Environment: real
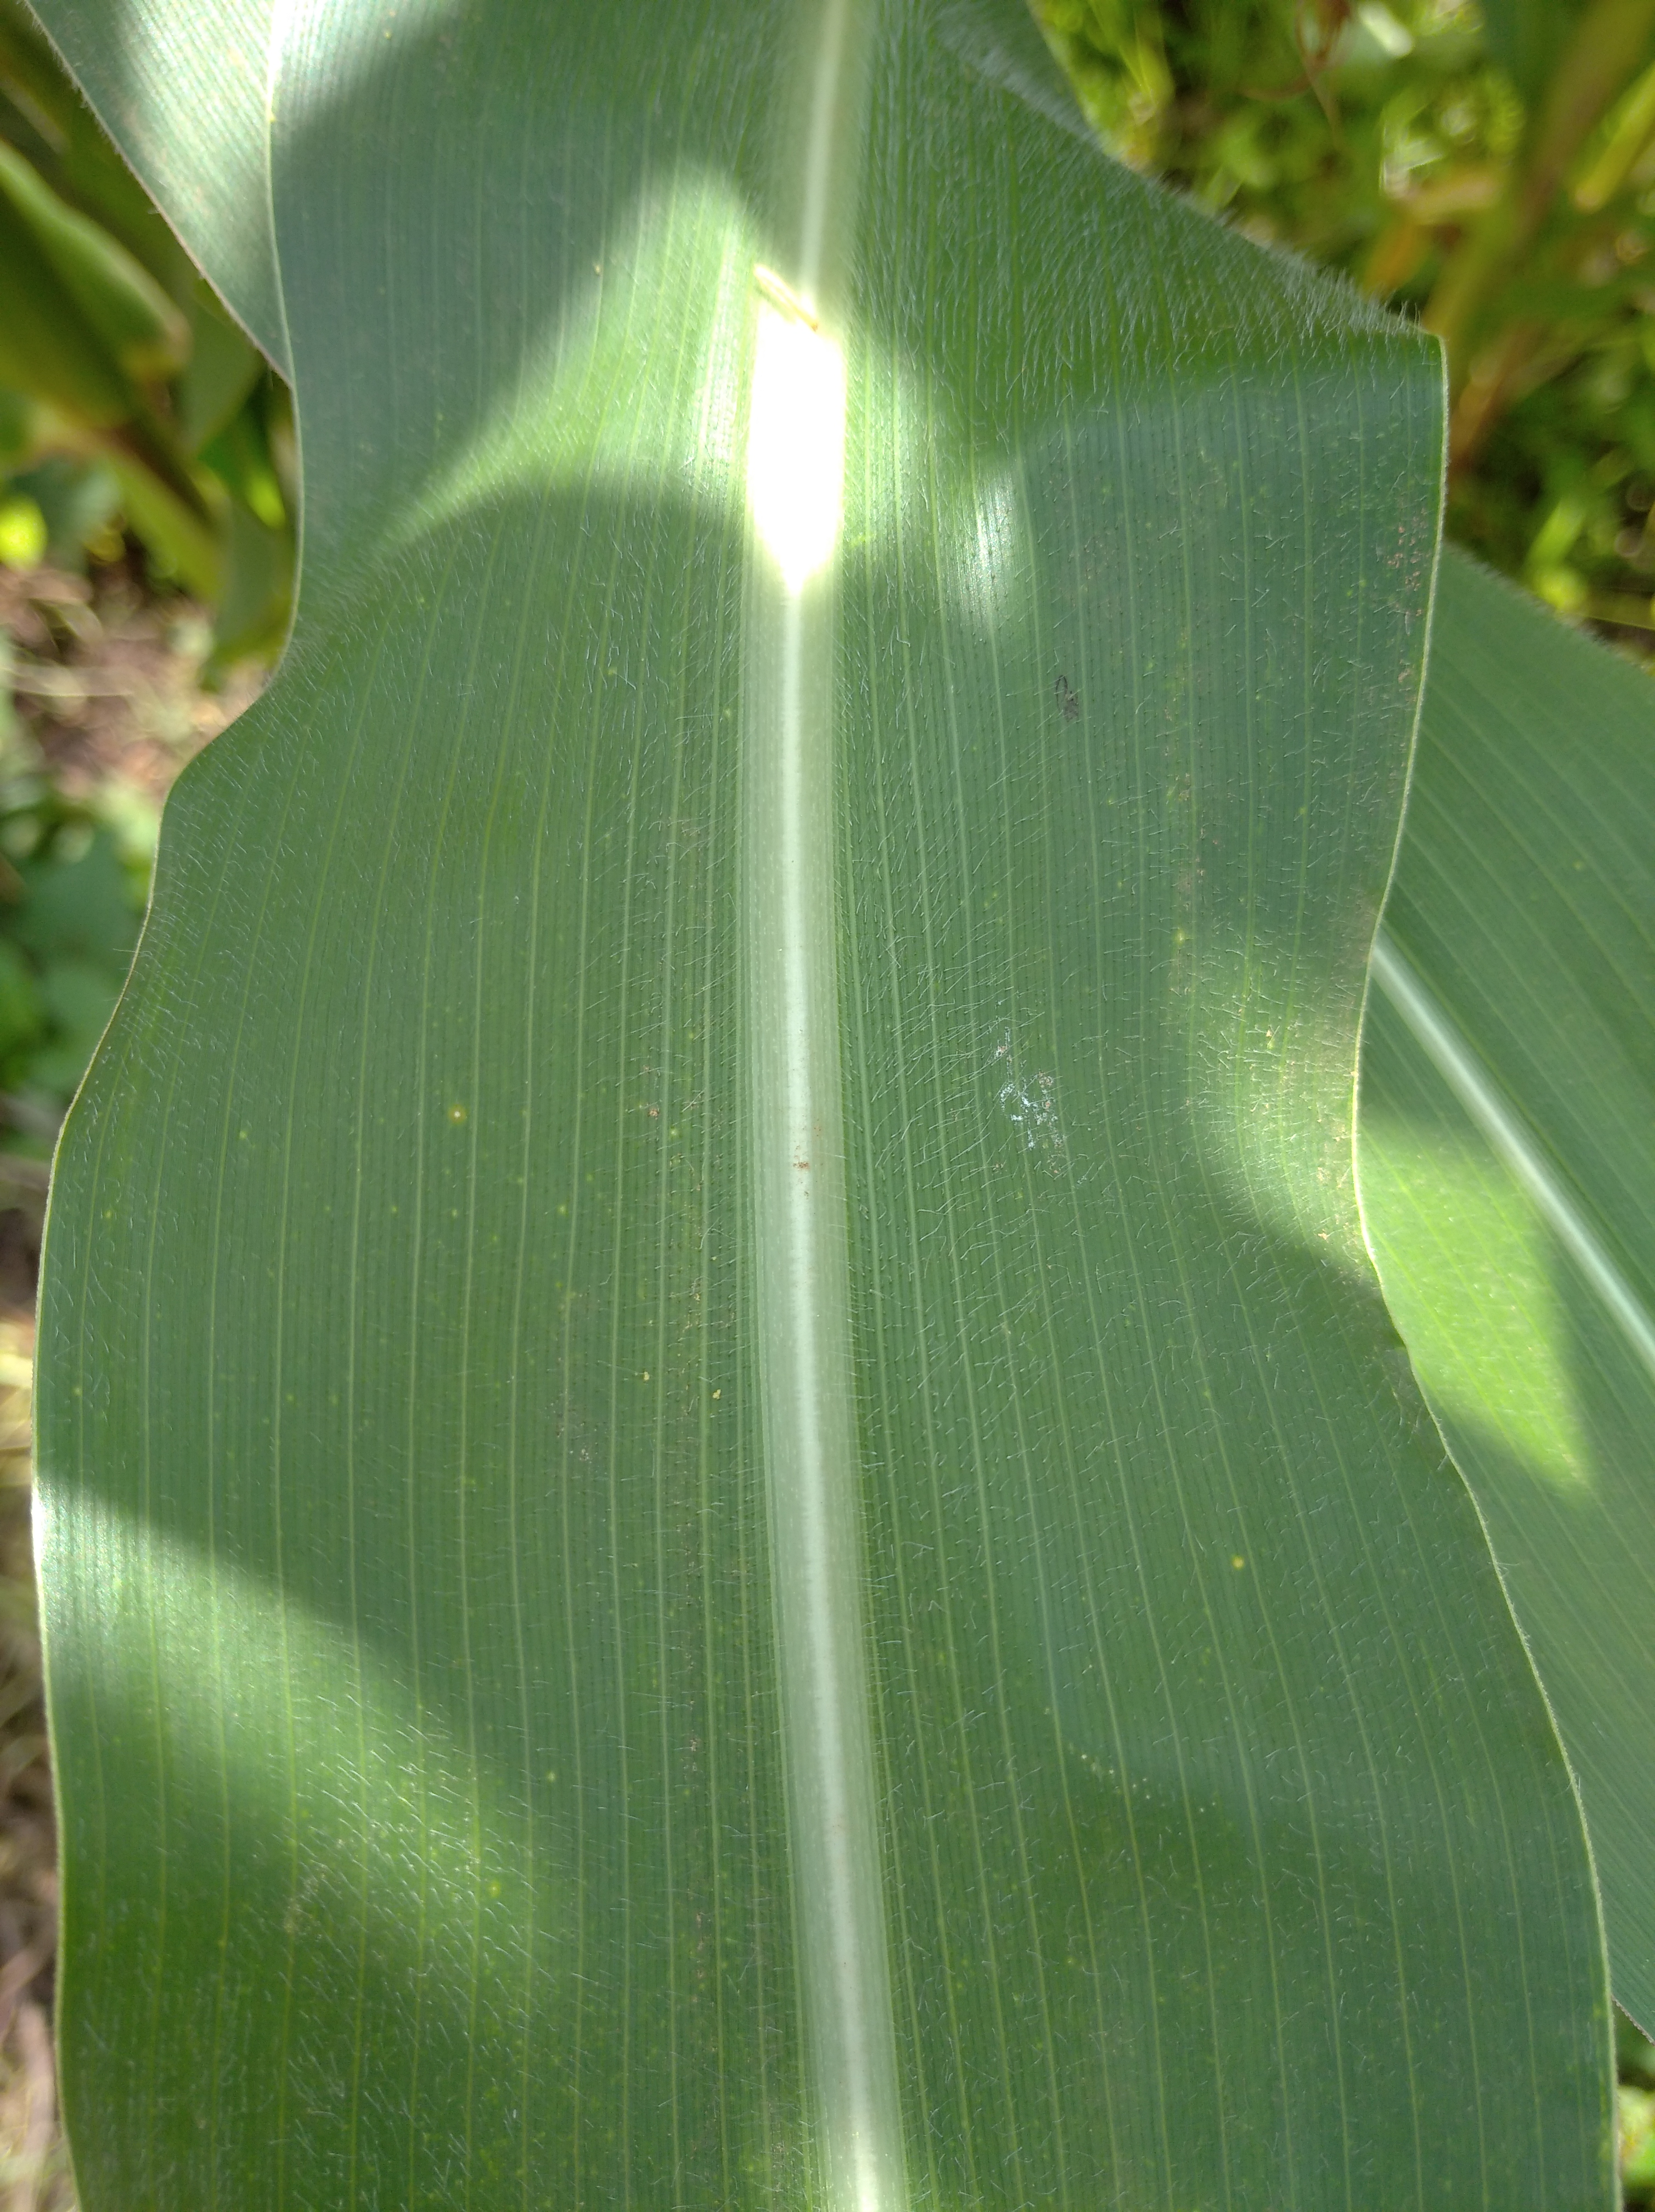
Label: healthy